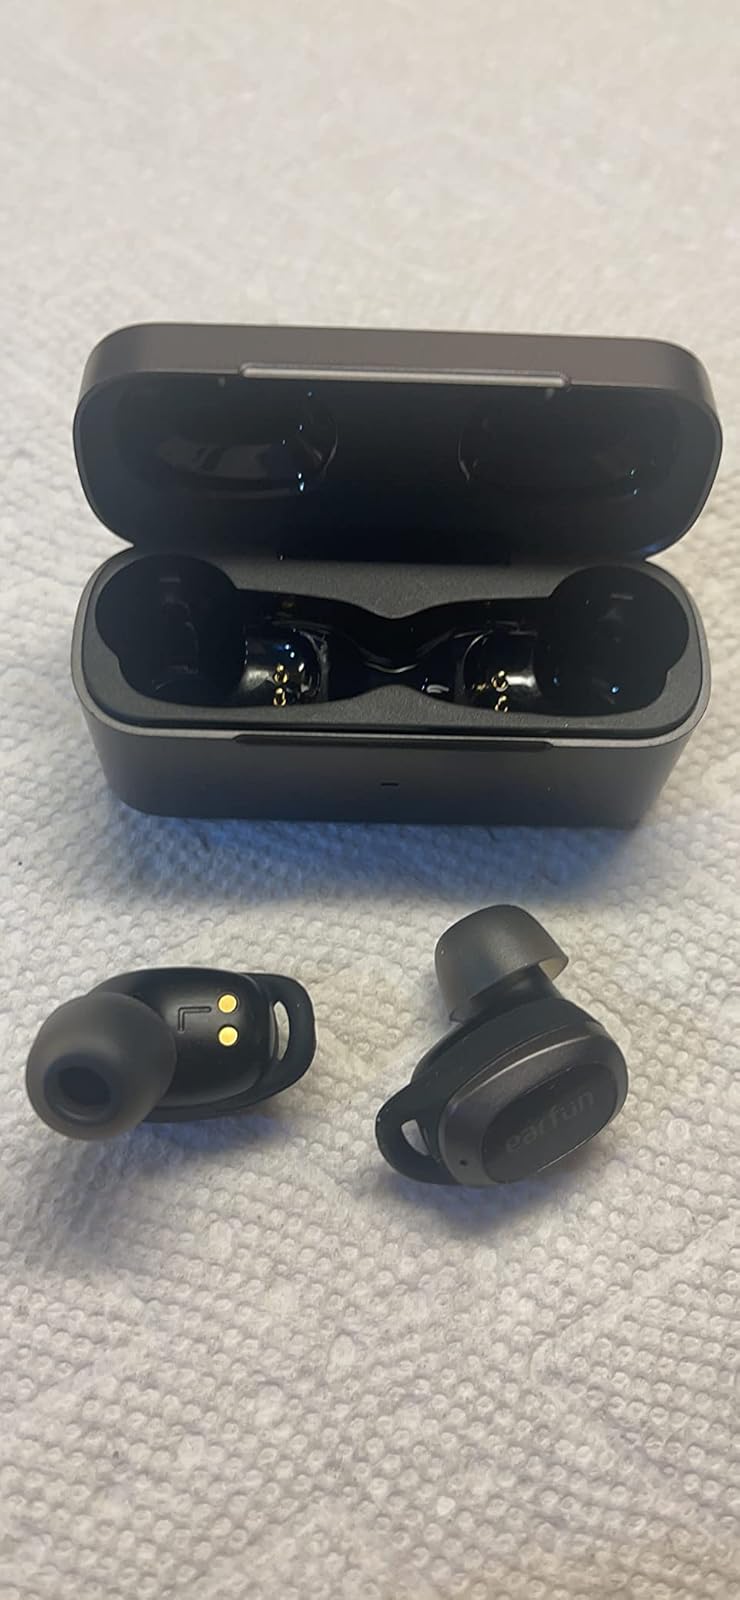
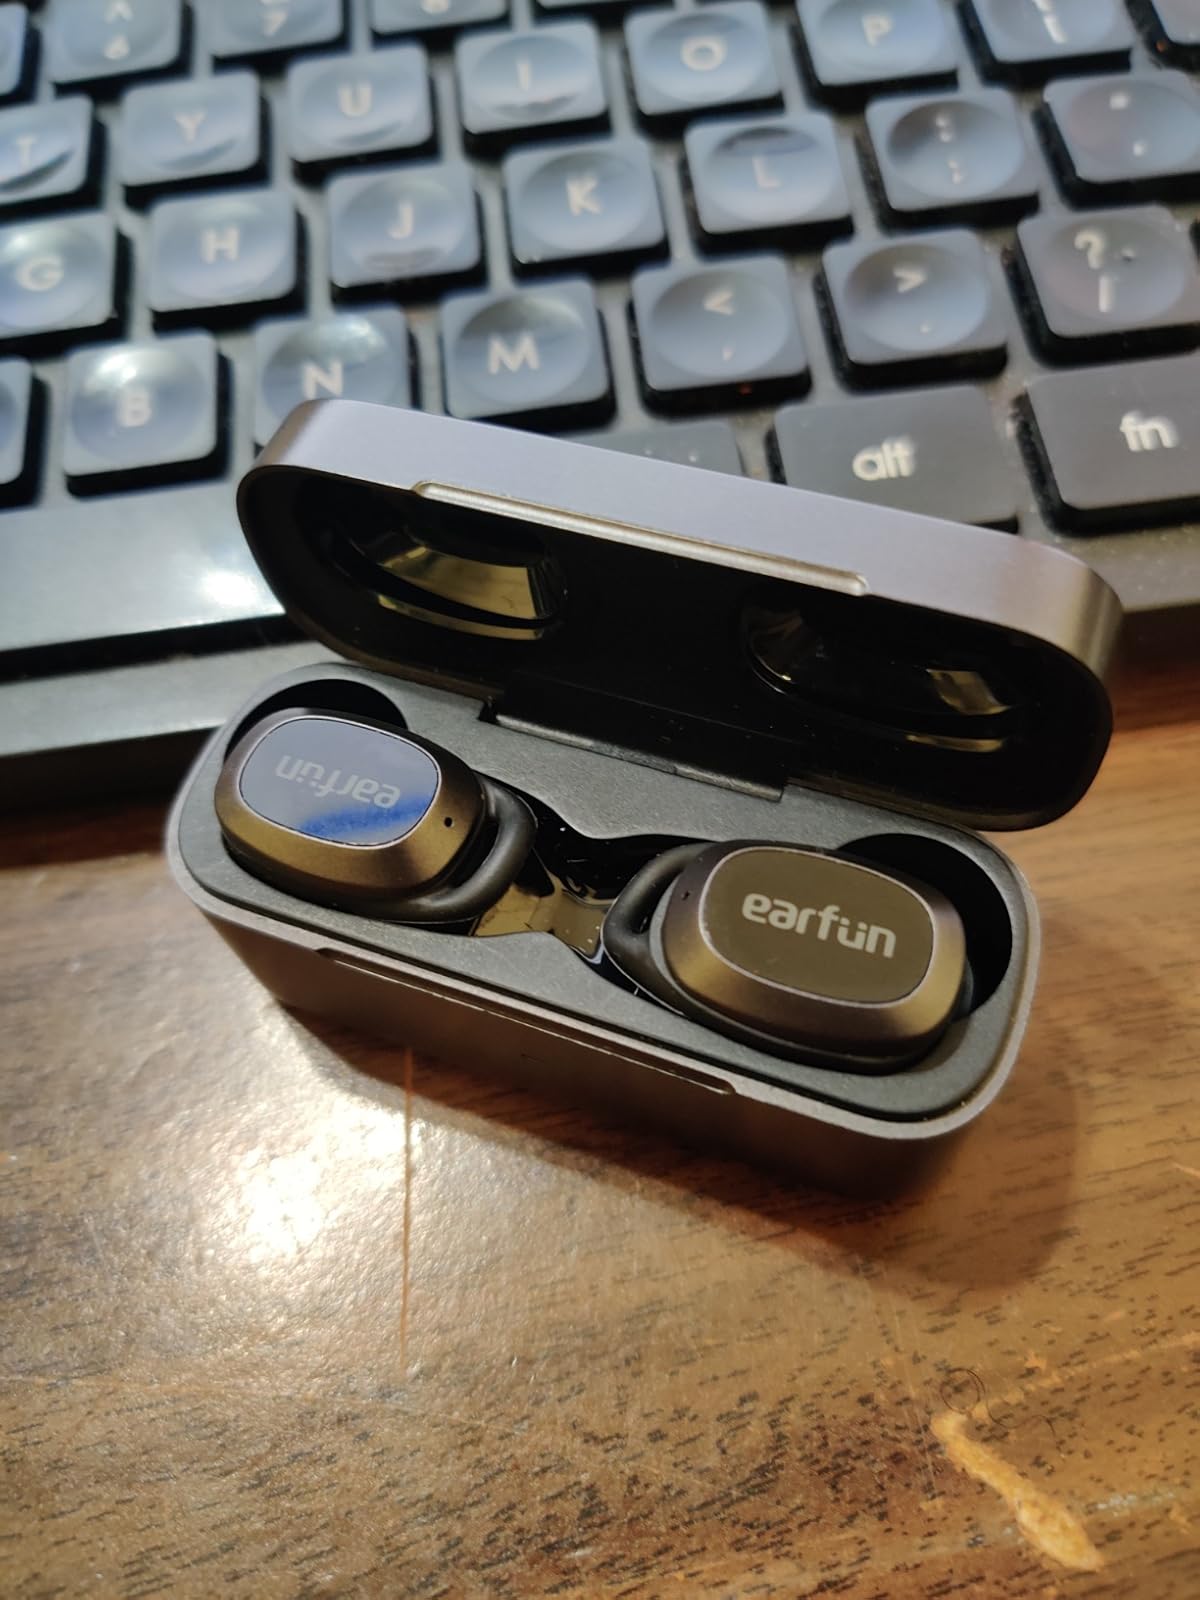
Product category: earbuds
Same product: yes